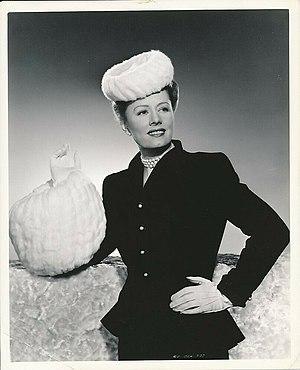
Coup de foudre est un film américain réalisé par Charles Vidor en 1944.